Beth Holloway

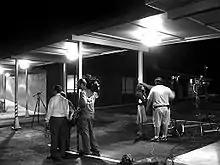
News crews covering the disappearance of Twitty's daughter

Beth Twitty alleged in televised interviews that Joran van der Sloot and the Kalpoe brothers knew more than they told, and that at least one of them sexually assaulted or raped her daughter. Holloway stated that she received copies of police statements stating that van der Sloot admitted having sex with Natalee at his home and described intimate details of her. She has never released copies of the alleged statement, though she characterizes them as admissions of "sexual assault" However, Vinda de Sousa, former Holloway/Twitty family attorney from Aruba understood that the admission may have been for consensual sex. In addition, former Aruban deputy police commissioner Gerold G. Dompig denied that any such statement was made, stating that Van der Sloot and the Kalpoe brothers consistently denied having sex with Natalee.